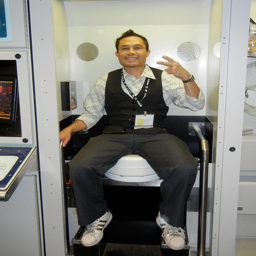
A gentleman with a mow hawk poses for a photograph.
a man with a name tag sitting in a modern outhouse
A man posing for a photo while sitting on a toilet.
A dressed man is sitting on a toilet
A man sitting on a toilet in a restroom.